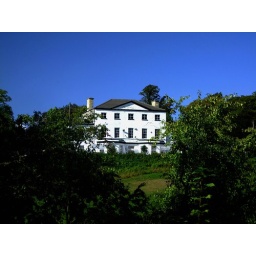
Big house overlooking the lake at Woodlands, near Doncaster. Viewed from between the trees on a footpath on the opposing bank.